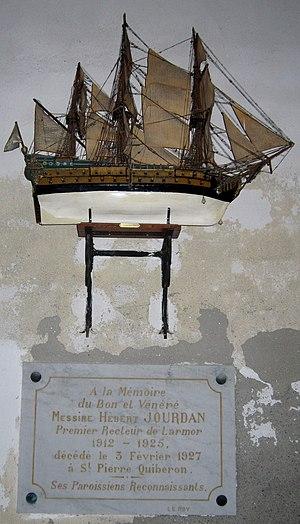
Église Notre-Dame de Larmor-Plage
Larmor-Plage [laʁmɔʁ plaʒ], est une commune française, membre de la communauté Lorient Agglomération, située dans le département du Morbihan en région Bretagne.